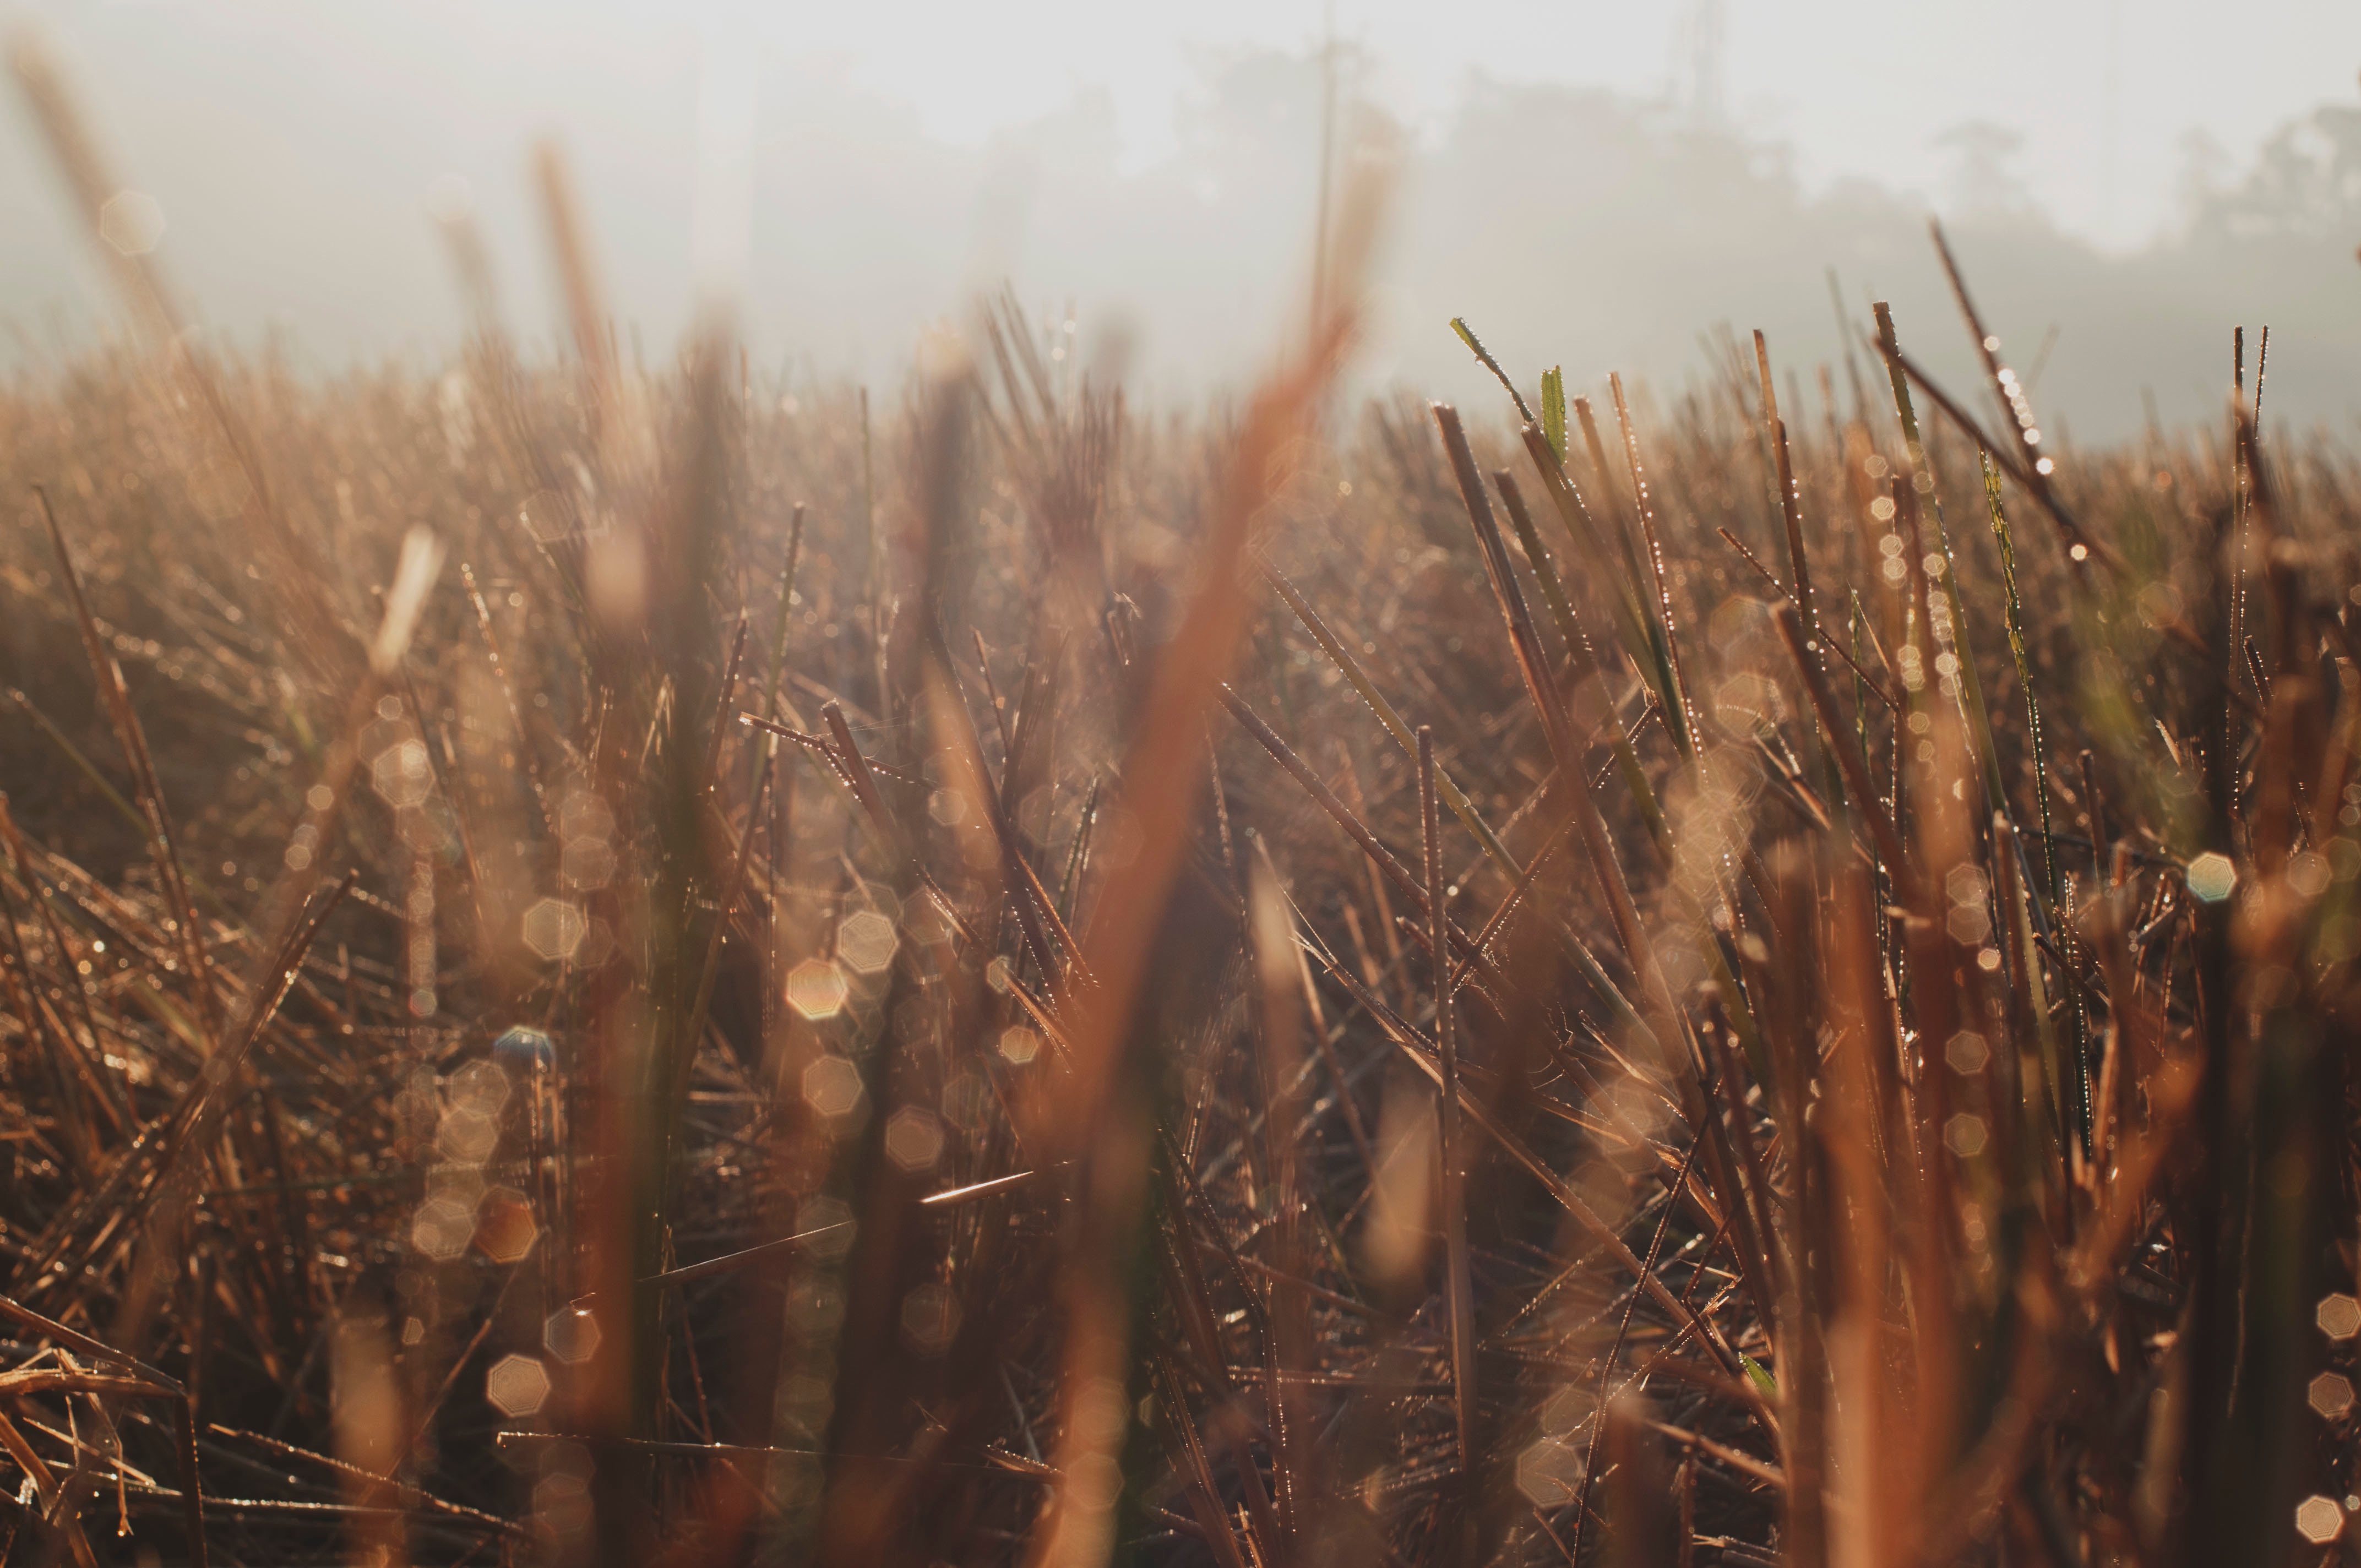
nature, grass, plant, field, wheat, sunlight, morning, food, crop, agriculture, season, rural area, flowering plant, commodity, grass family, land plant, food grain